Hannes Þór Halldórsson

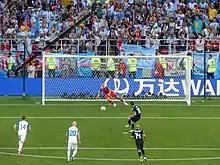
Hannes saving Lionel Messi's penalty at the FIFA World Cup 2018

Hannes made his international debut for Iceland in 2011, keeping a clean sheet in a Euro 2012 qualifier against Cyprus. After appearing in all 12 2014 World Cup qualifiers for Iceland, he cemented his first-choice status.